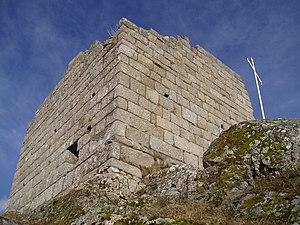
Tour de Sermur
Sermur est une commune française située dans le département de la Creuse en région Nouvelle-Aquitaine, anciennement région Limousin. La commune est connue pour les vestiges de la tour médiévale rappelant le rôle militaire de Sermur au Moyen Âge central, qui était l’une des cinq châtellenies de Combrailles.
Cet article recense les monuments historiques de la Creuse, en France.
Les Journées nationales de l’Archéologie sont organisées par le ministère de la Culture et de la Communication et coordonnées par l’Institut national de recherches archéologiques préventives. Elles ont pour ambition de sensibiliser les publics les plus divers à l’archéologie, à ses enjeux, à ses métiers, à ses méthodes et à ses lieux.